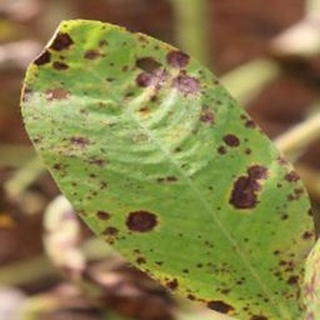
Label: groundnut_late_leaf_spot